Plastic extrusion

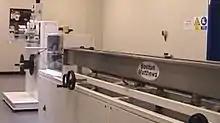
A Boston Matthews Medical Extrusion Line

The manufacture of plastic film for products such as food packages, shopping bags, and continuous sheeting is achieved using a blown film line.